History of Poland (1939–1945)

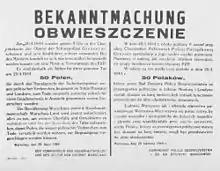
An announcement of fifty Poles tried and sentenced to death by a "Standgericht" in retaliation for the assassination of one German policeman, 1944

In occupied Poland, there was no official collaboration at either the political or economic level. The occupying powers intended permanent elimination of Polish governing structures and ruling elites and therefore did not seek this kind of cooperation. The Poles were not given positions of significant authority. The vast majority of the prewar citizenry collaborating with the Nazis came from the German minority in Poland, the members of which were offered several classes of the German "Volksdeutsche" ID. During the war, there were about 3 million former Polish citizens of German origin who signed the official "Deutsche Volksliste".